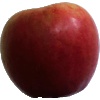
Label: Apple Crimson Snow 1